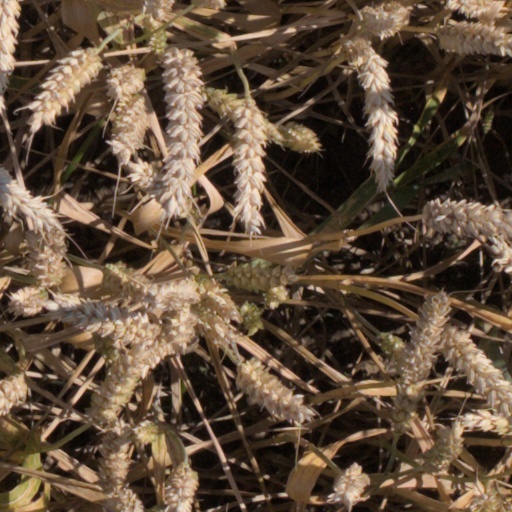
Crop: wheat